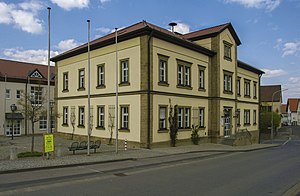
Knetzgau
Rådhuset i Knetzgau
Knetzgau er en kommune i Landkreis Haßberge i den nordøstlige del af Regierungsbezirk Unterfranken i den tyske delstat Bayern. Den ligger ved floden Main, omkring 5 km sydøst for Haßfurt.